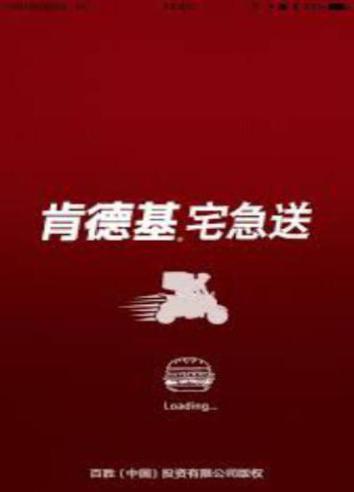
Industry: Food